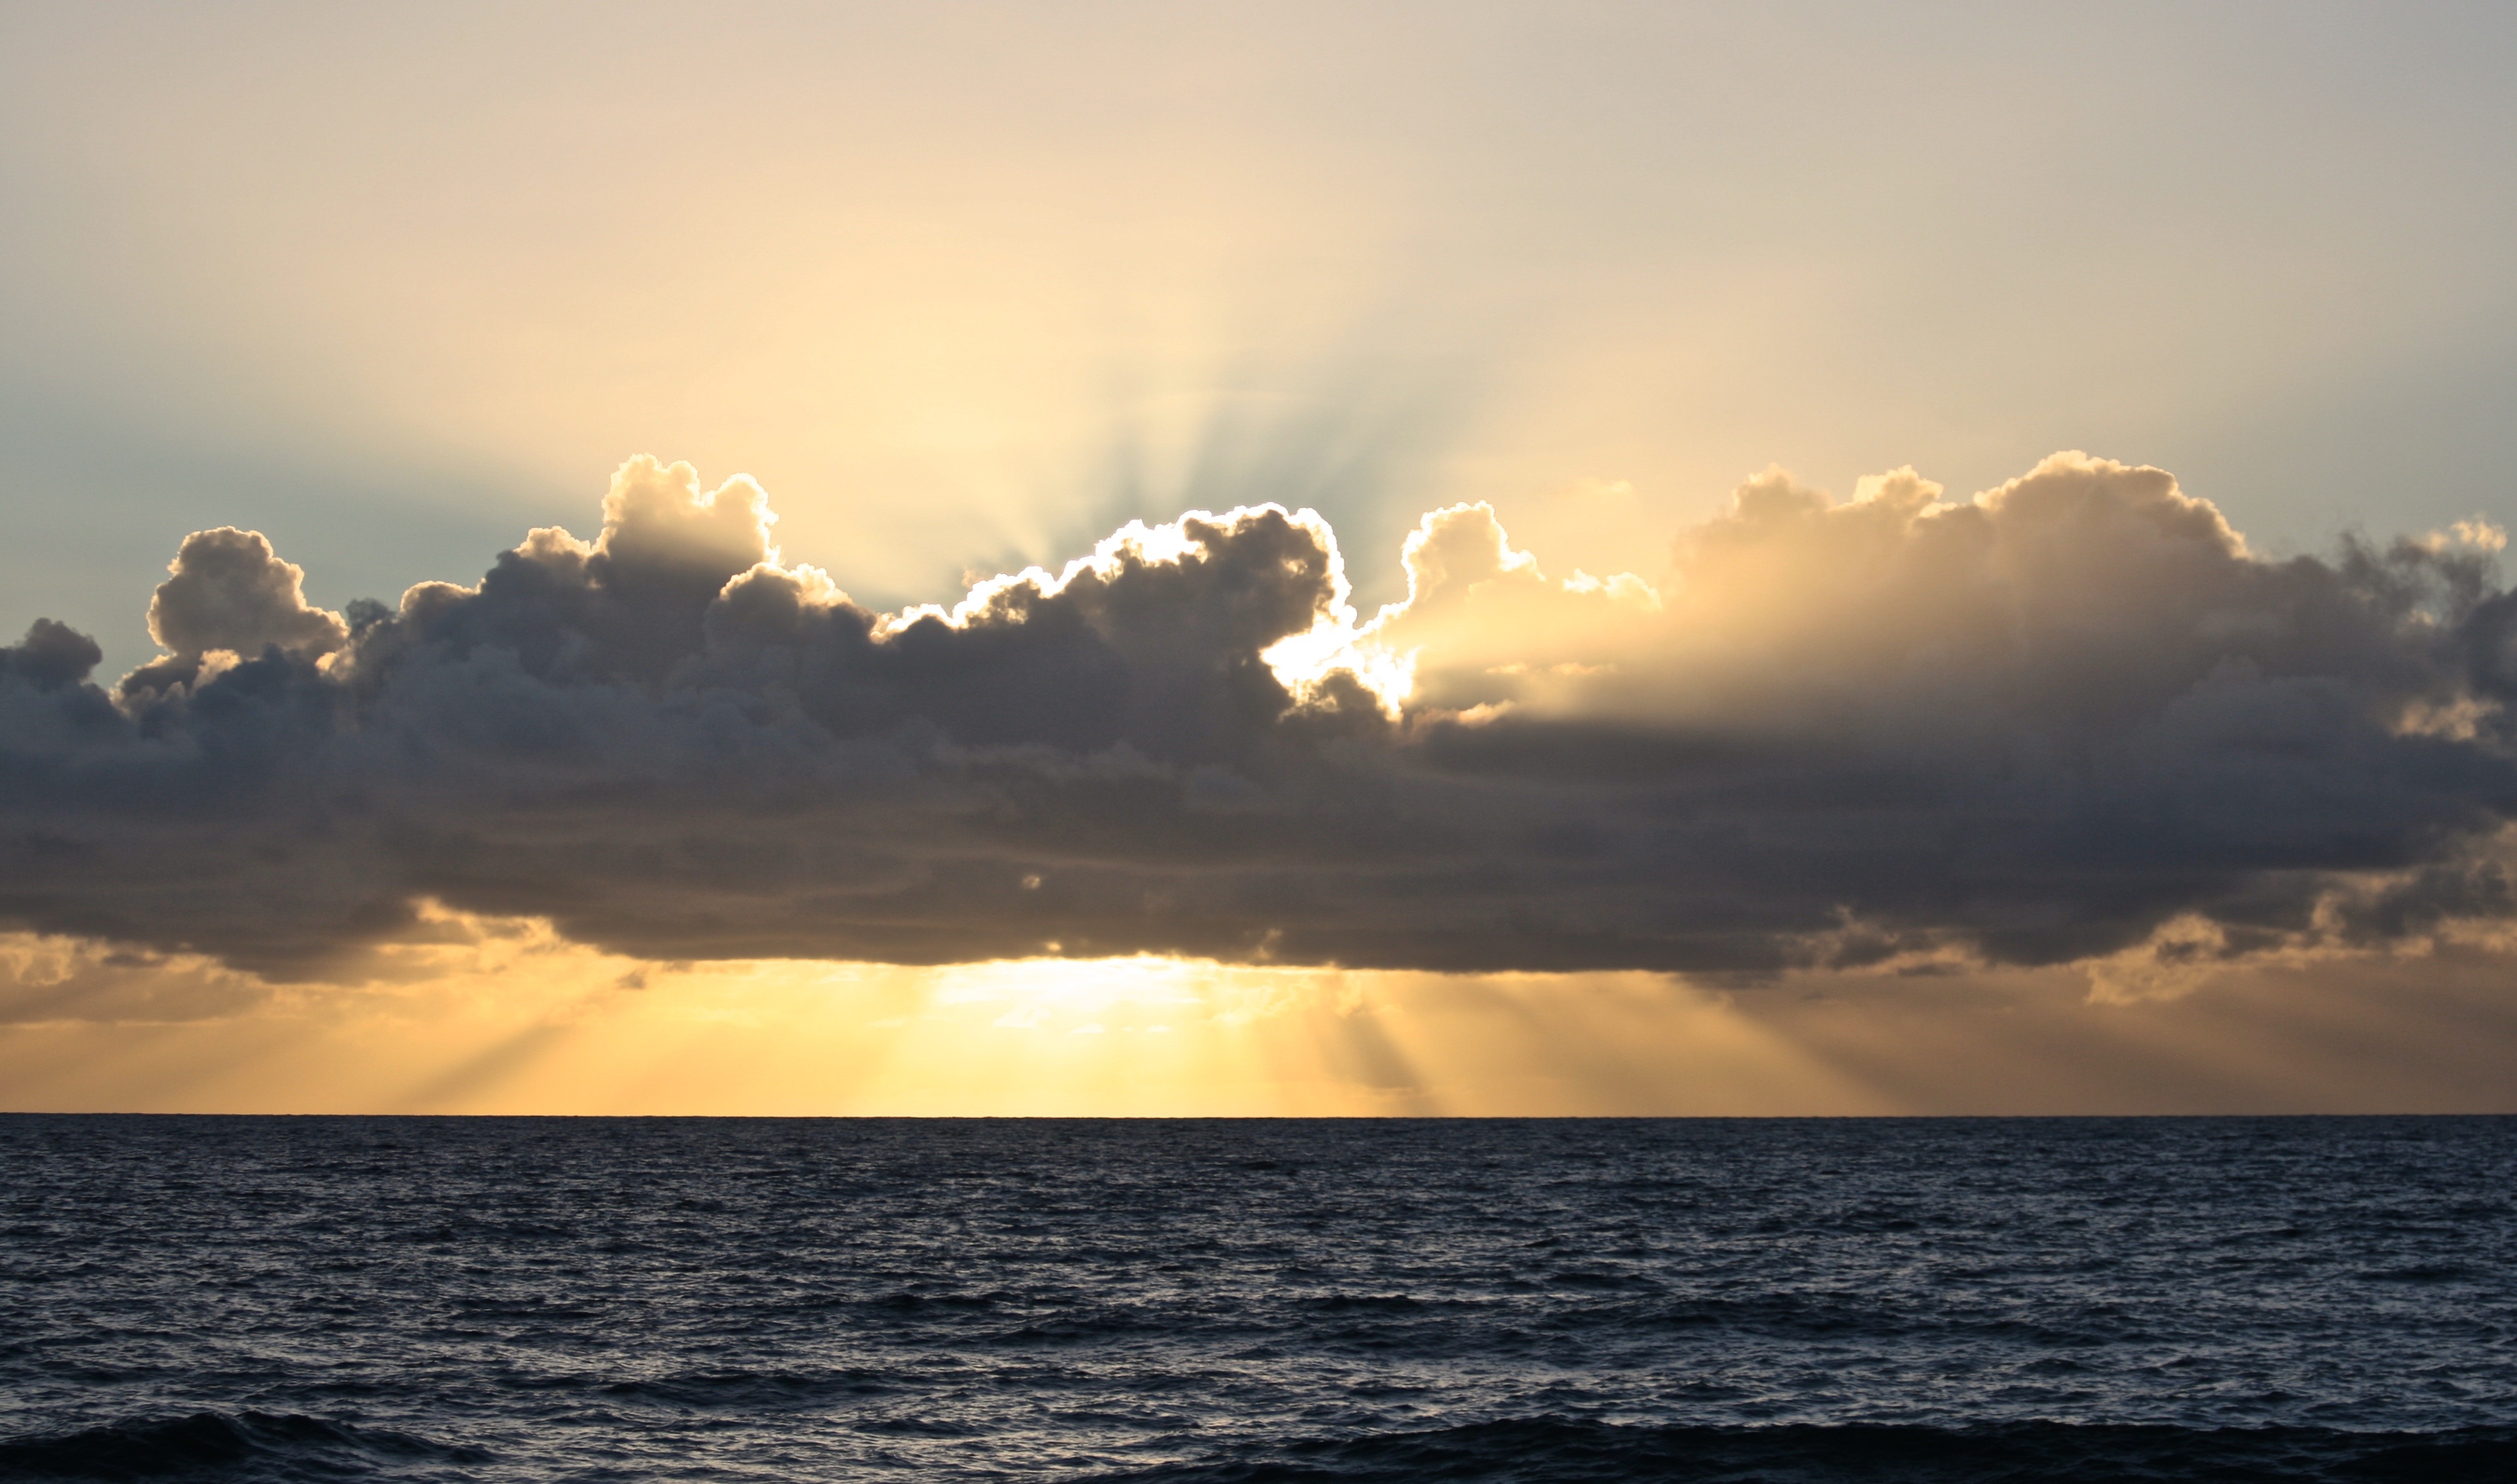
sea, coast, nature, outdoor, ocean, horizon, cloud, sky, sun, sunrise, sunset, sunlight, morning, wave, view, dawn, summer, dusk, evening, seascape, afterglow, meteorological phenomenon, atmospheric phenomenon, wind wave